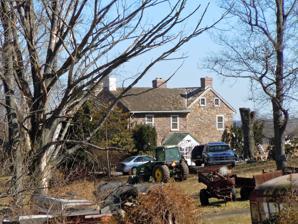
Building: French Creek Farm
Country: United States of America
Year built: 1812
United States historic place French Creek Farm U.S. National Register of Historic Places U.S. Historic district French Creek Farmhouse, March 2011 Show map of Pennsylvania Show map of the United States Location Kimberton Rd., West Vincent Township, Pennsylvania Coordinates 40°08′12″N 75°35′14″W / 40.13667°N 75.58722°W / 40.13667; -75.58722 Area 2 acres (0.81 ha) Built c. 1795-1812 Built by Aman, George NRHP reference No. 88002372 Added to NRHP November 3, 1988 French Creek Farm , also known as The Aman Farm, is a historic farm and national historic district located in West Vincent Township , Chester County, Pennsylvania .  The farm has four contributing buildings.  They are a stone spring house (1795), stuccoed small barn and wagonshed (1796–97), 2 + 1 ⁄ 2 -story stone smokehouse (1799), and the farmhouse.  The farmhouse was built in three stages and is a 2 + 1 ⁄ 2 -story, six-bay stone dwelling with a gable roof.  The oldest section was built in 1804–04, with additions made in 1808 and 1812. It was added to the National Register of Historic Places in 1988. References